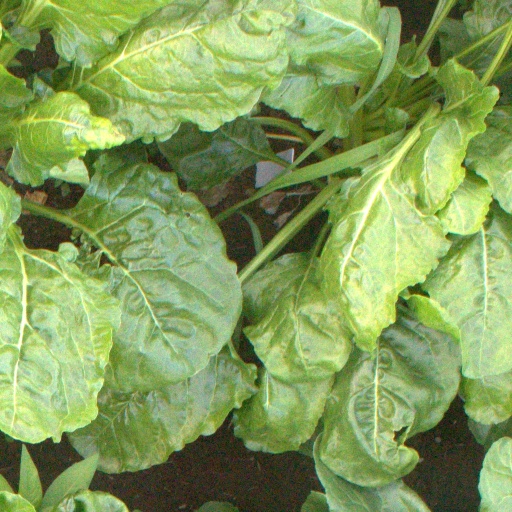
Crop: sugar beet